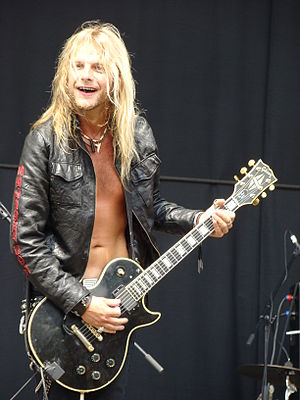
Richie Faulkner
Richard Ian Faulkner, er en engelsk guitarist.